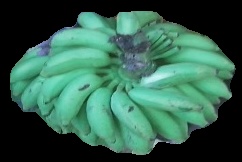
Variety: elakki-bale
Grade: grade2